Rob Bron

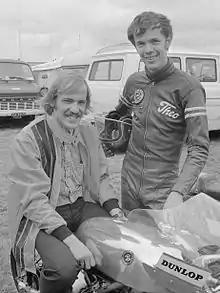
Rob Bron (l) and Theo Bult (1971)

Rob Bron (16 May 1945 – 5 October 2009) was a Grand Prix motorcycle road racer from the Netherlands. He had his best year in 1971 when he finished in third place in the 500cc world championship behind Giacomo Agostini and Keith Turner. Bron died on October 5, 2009.